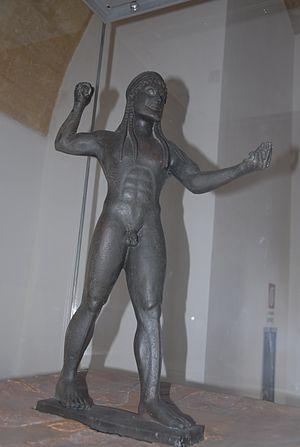
Durant l'Antiquité, les Messapiens ou Messapes étaient les habitants de la péninsule du Salento et du flanc méridional du massif des Murges. Leur territoire constituait l'arrière-pays d'une des principales colonies de Grande Grèce, Tarente, port de la mer Ionienne qui a été le centre du pythagorisme. Leur capitale était Bréntion, littéralement tête de cerf en illyrien, latinisée en Brundǐsǐum, l'actuelle Brindes, port de l'Adriatique. Ils se distinguaient par une langue aujourd'hui disparue, le messapien.